Seya (film)

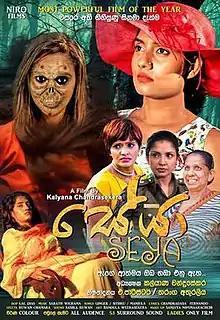
official title card

Seya is a 2018 Sri Lankan Sinhala horror film written and directed by Kalyana Chandrasekara and co-produced by A. Parister and Tharanga Athuraliya for Niro Films. It stars an all-female cast of 36 actresses, including, Udari Perera, Dilhani Ekanayake and Menik Wijewardena in lead role along with Deepani Silva, Vishaka Siriwardana and Gayathri Dias. Music composed by Sarath Wickrama. It is the first Sri Lankan film with an all-female cast. It is the 1299th Sri Lankan film in the Sinhala cinema.